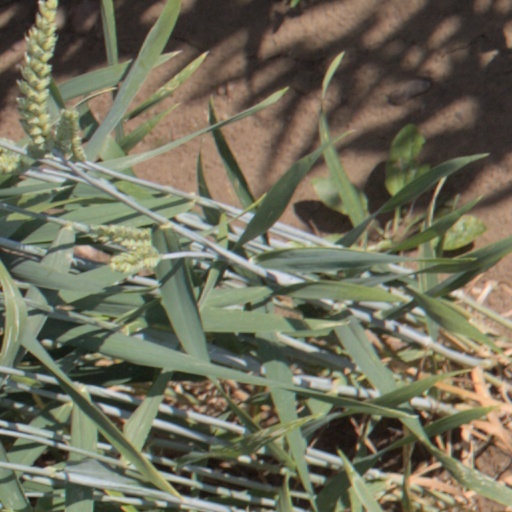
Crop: wheat